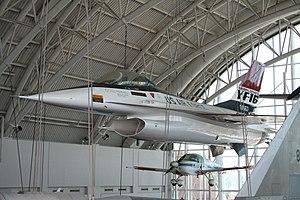
Le Virginia Air and Space Center est un musée consacré à l'aéronautique et à l'astronautique situé à Hampton en Virginie.